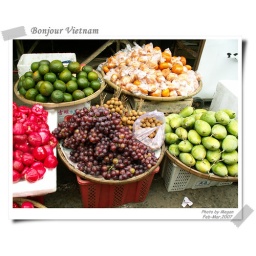
fruit market in hoian